Mohsen Labidi

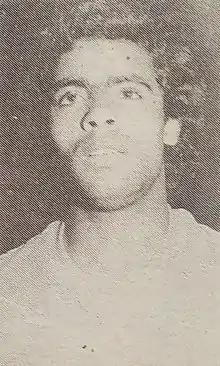
Labidi in 1980

Mohsen Labidi (born 15 January 1954), also known as Mohsen Jendoubi, is a Tunisian football defender who played for Stade Tunisien and Al-Ahli and the Tunisia national team. He was part of Tunisia's squad in the 1978 FIFA World Cup.